Nations Park

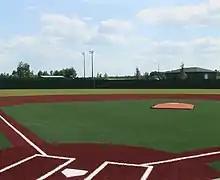

The 16 stadiums at Nations Park are built for multiple age groups, 8- to 14-year-old baseball players and 12- to 14-year-old girls fastpitch softball players. The stadiums are fully enclosed and have natural grass outfields and synthetic turf infields. In each stadium, the mounds and basepaths are all adjustable to accompany the correct age group and boasts 220' foot walls and a scorer's tower.